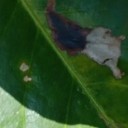
Label: Miner